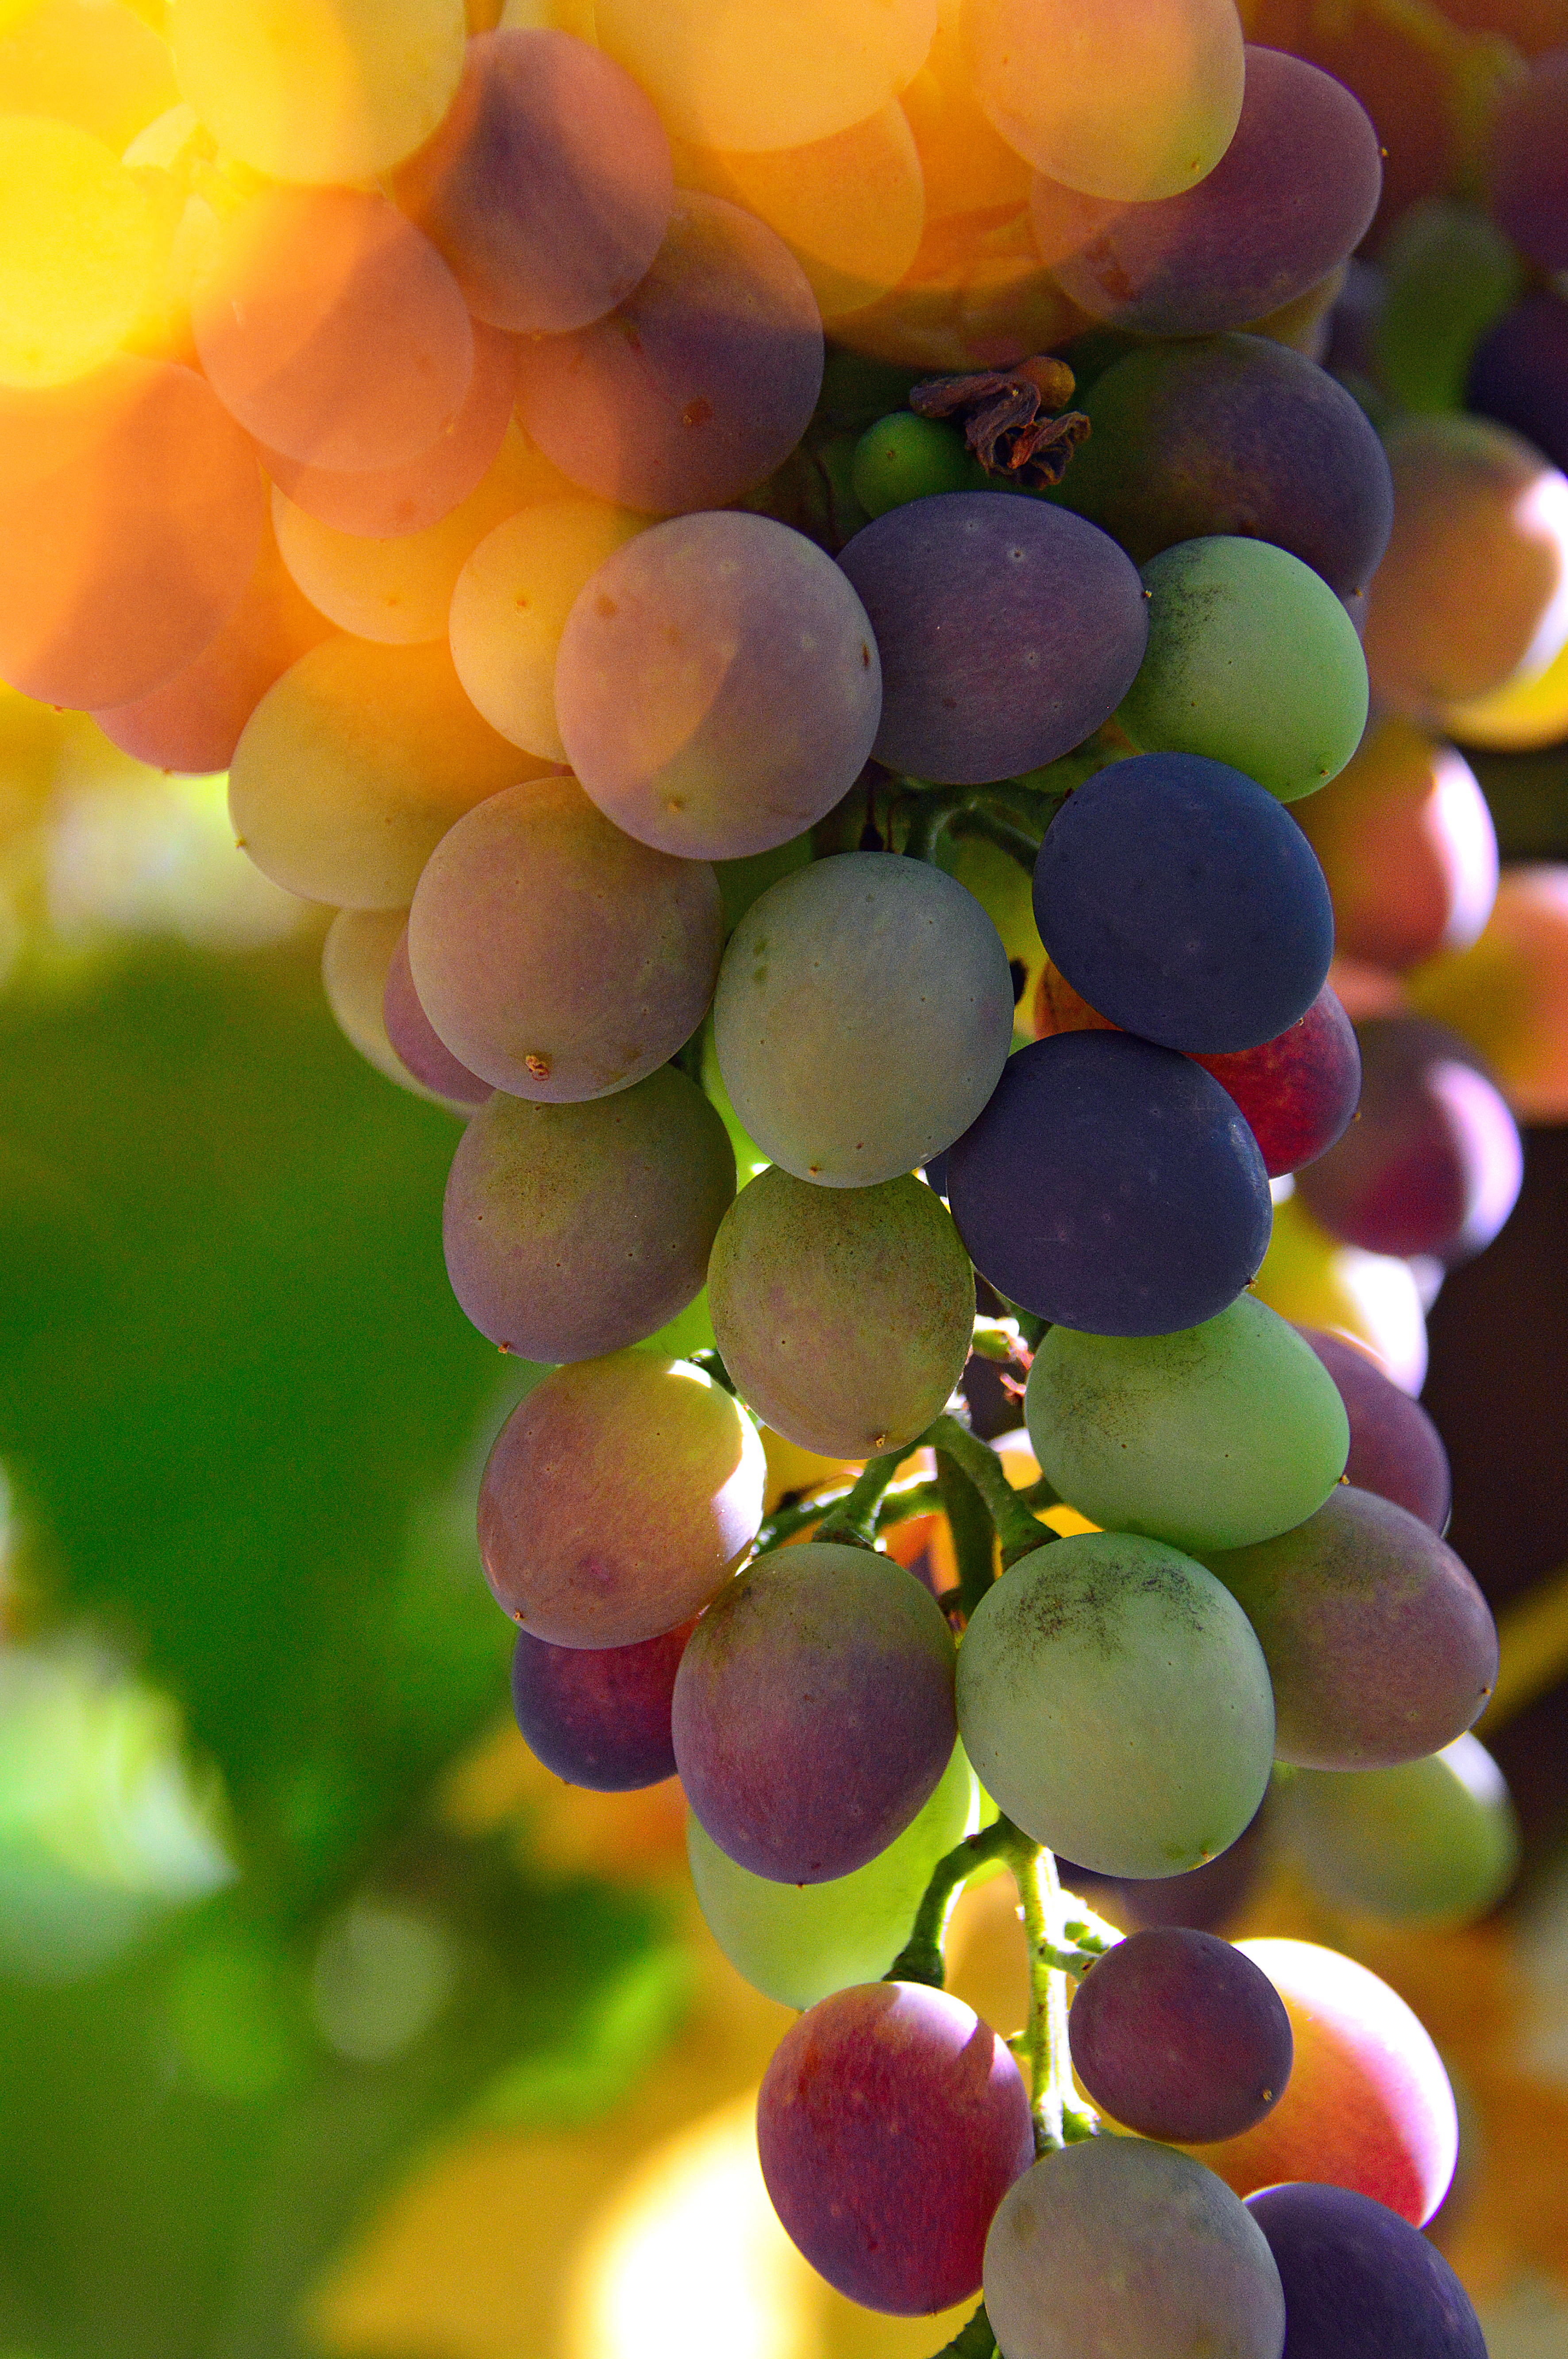
white, grapes, grape, vine, vineyard, wine, green, ripe, fruit, cluster, harvest, food, agriculture, nature, plant, leaf, background, close, autumn, red, fresh, bunch, winery, sunny, up, grapevine family, vitis, seedless fruit, produce, computer wallpaper, macro photography